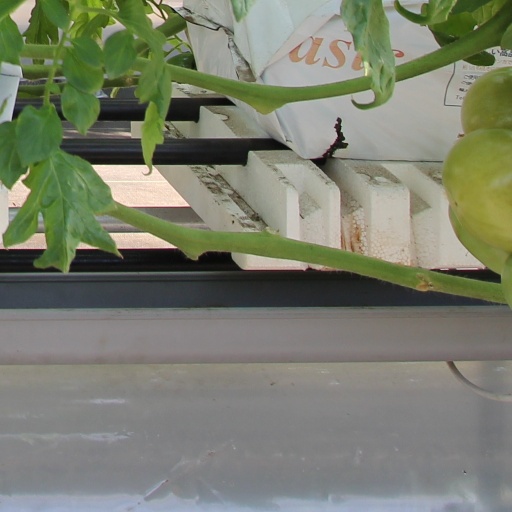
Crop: tomato